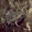
Label: frog